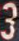
Number: 3